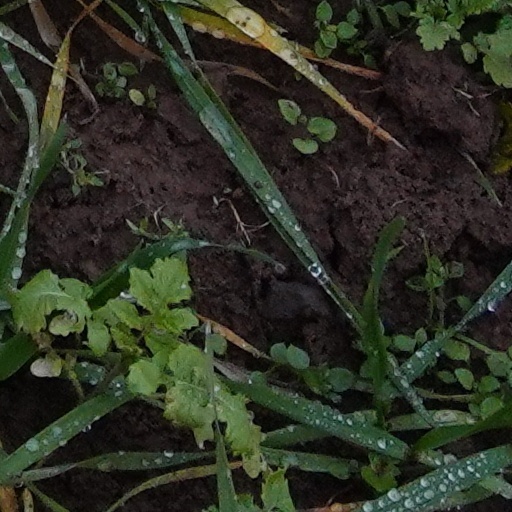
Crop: wheat